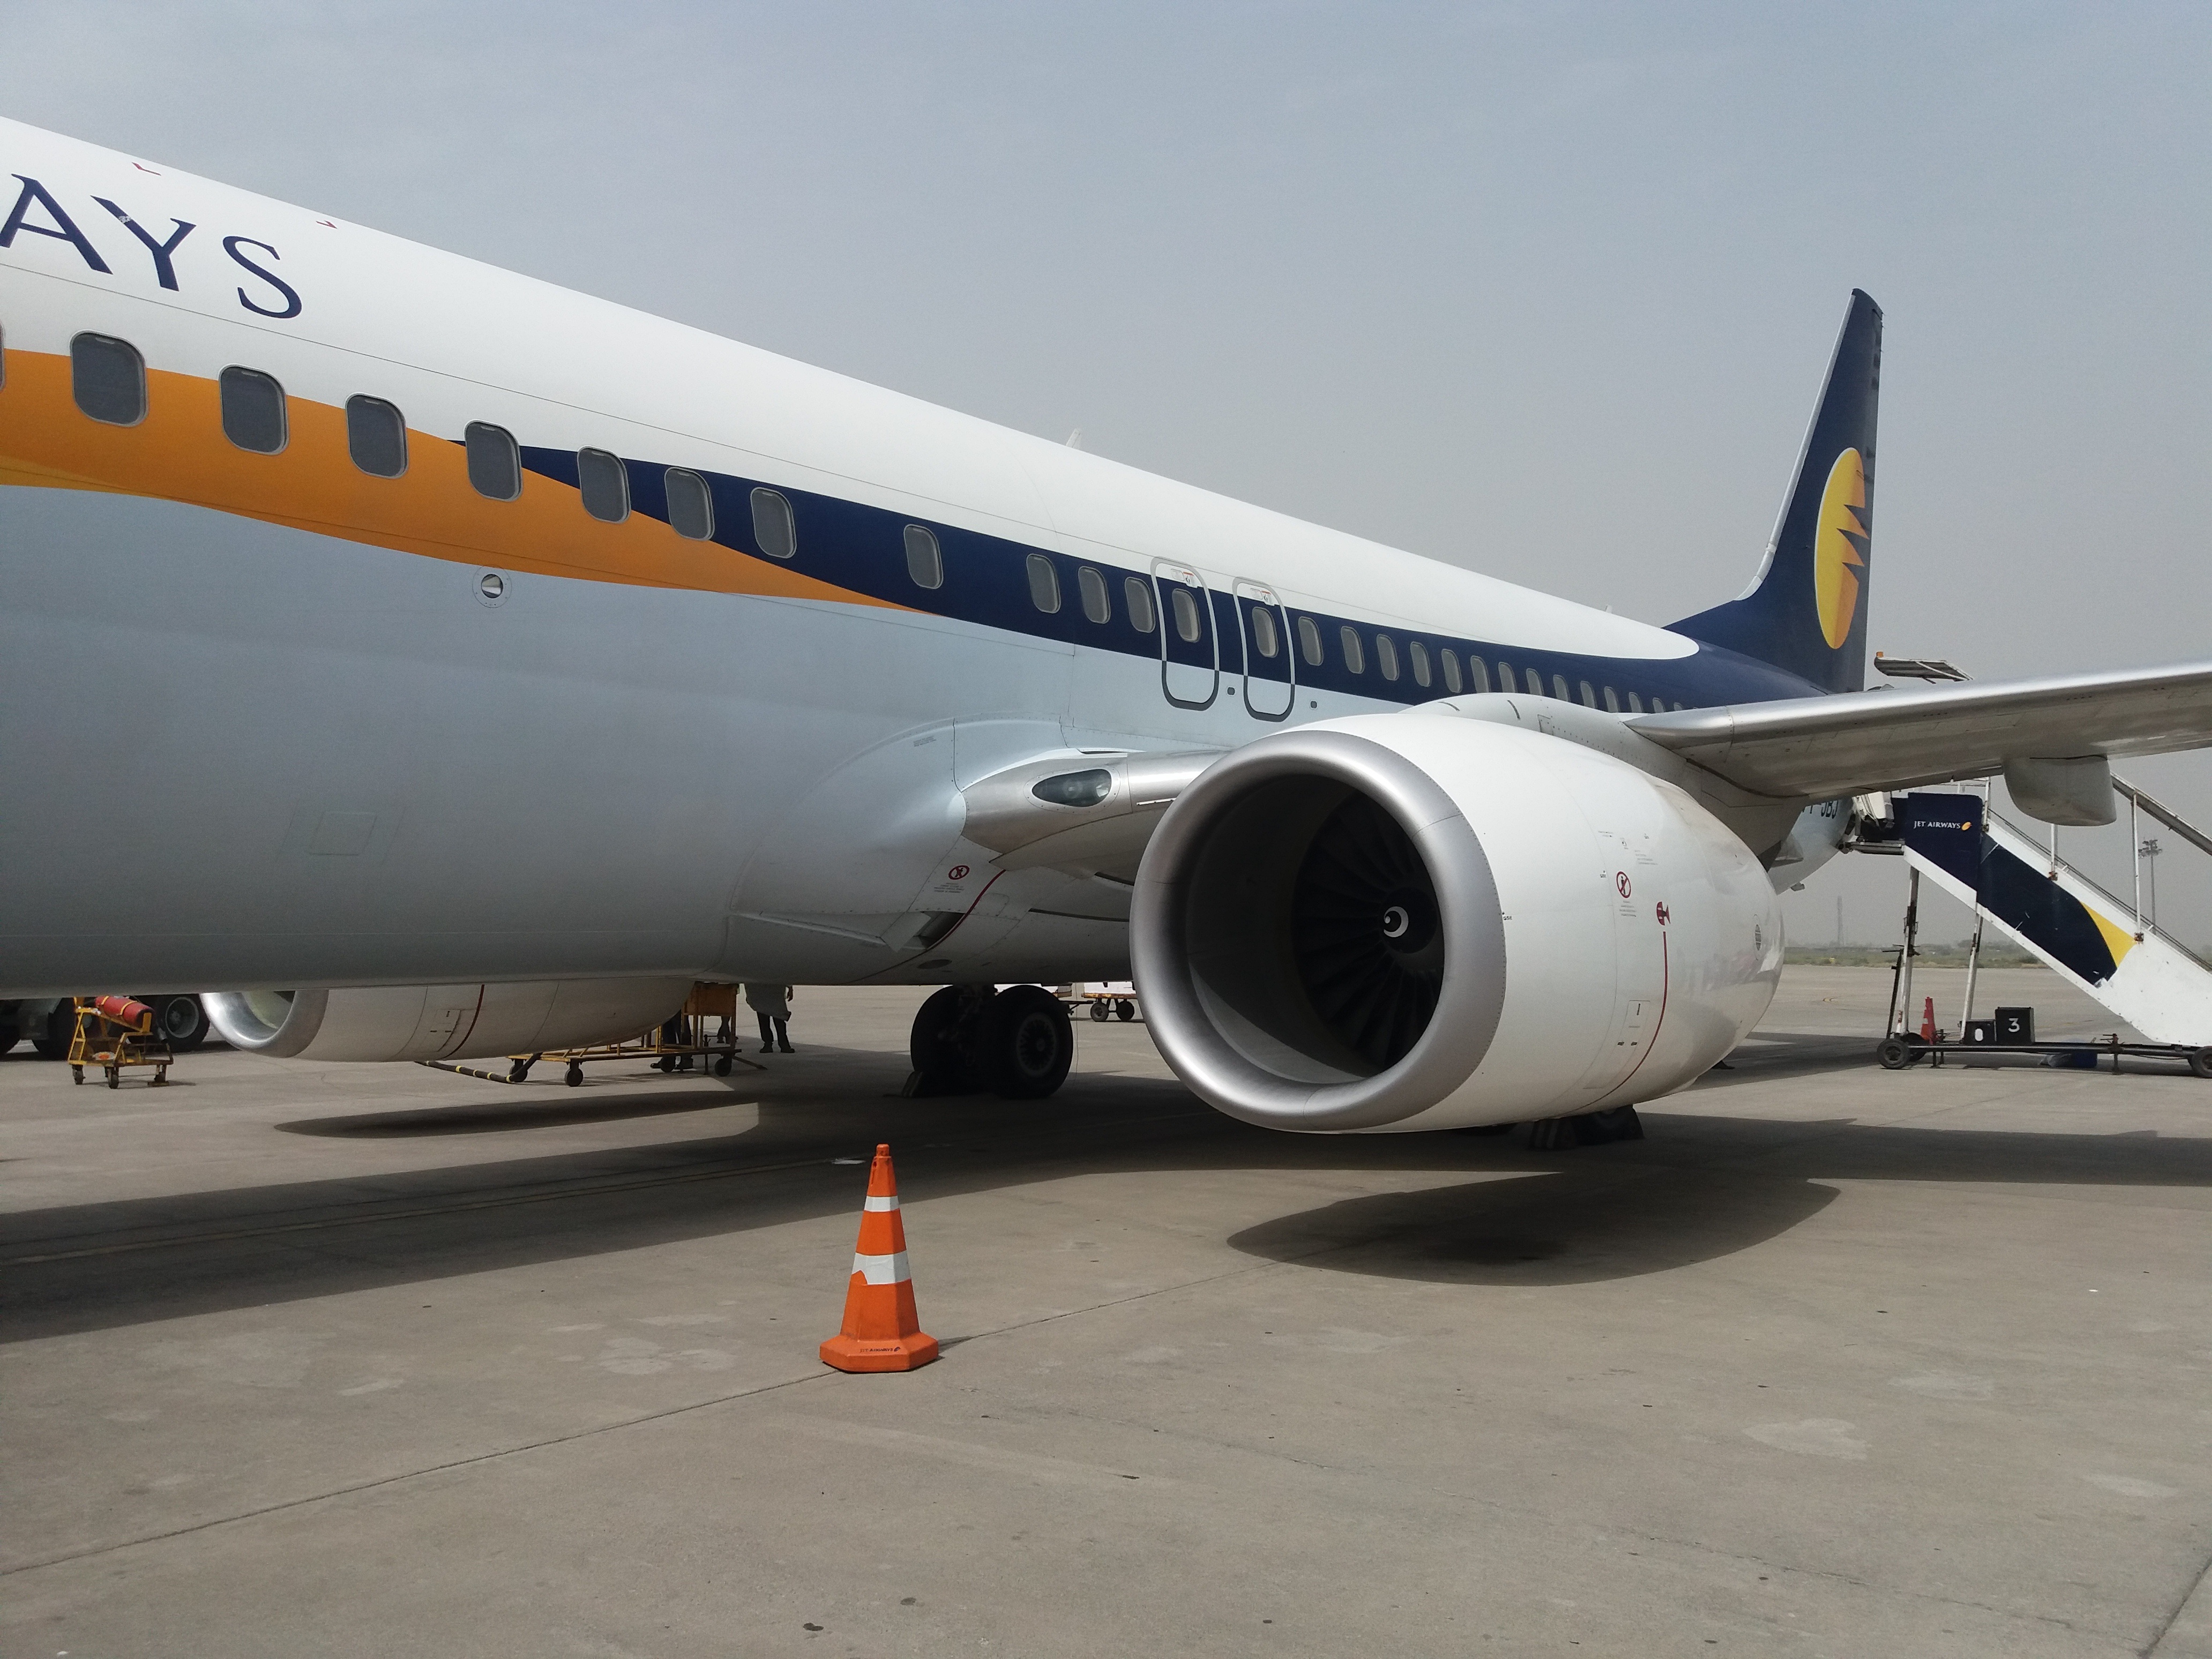
airplane, aircraft, jet, vehicle, airline, aviation, aeroplane, airliner, engine, passenger, boeing, jet aircraft, boeing 787 dreamliner, boeing 777, boeing 767, air travel, boeing 737, boeing 757, atmosphere of earth, wide body aircraft, narrow body aircraft, airport apron, aerospace engineering, boeing 737 next generation